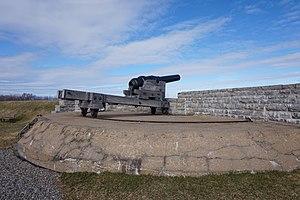
Canon Armstrong au Fort n° 1 de Lévis, Québec, Canada
Les forts de Lévis sont un ensemble de trois forts construits par l'armée britannique pour défendre la ville de Québec depuis Lévis au sud du fleuve Saint-Laurent. Ils font partie intégrante des fortifications de Québec. Le lieu historique national du Canada des Forts-de-Lévis, géré par Parcs Canada met en valeur le site qui est ouvert aux visiteurs depuis 1982.